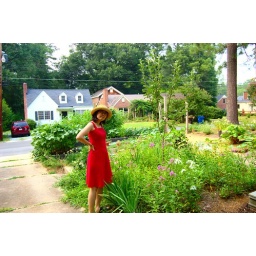
a new red seersucker dress just in time for summer!